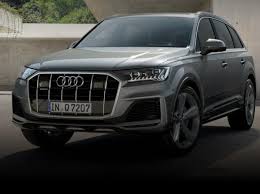
Label: noambulance